Charles Bravo

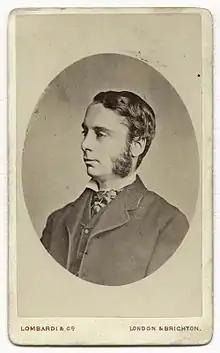

Charles Delauney Bravo (30 November 1845 – 21 April 1876) was a British lawyer who was fatally poisoned with antimony in 1876. The case is still sensational, notorious and unresolved. The case is also known as The Charles Bravo Murder and the Murder at the Priory.